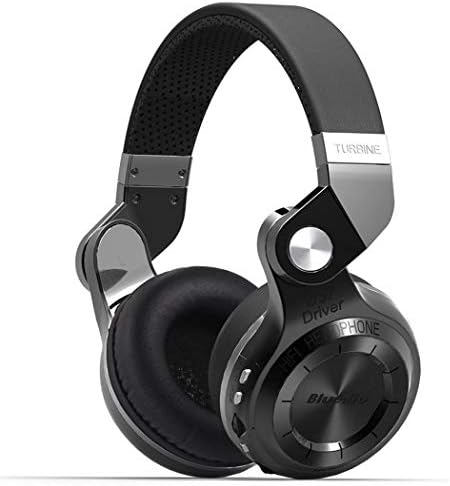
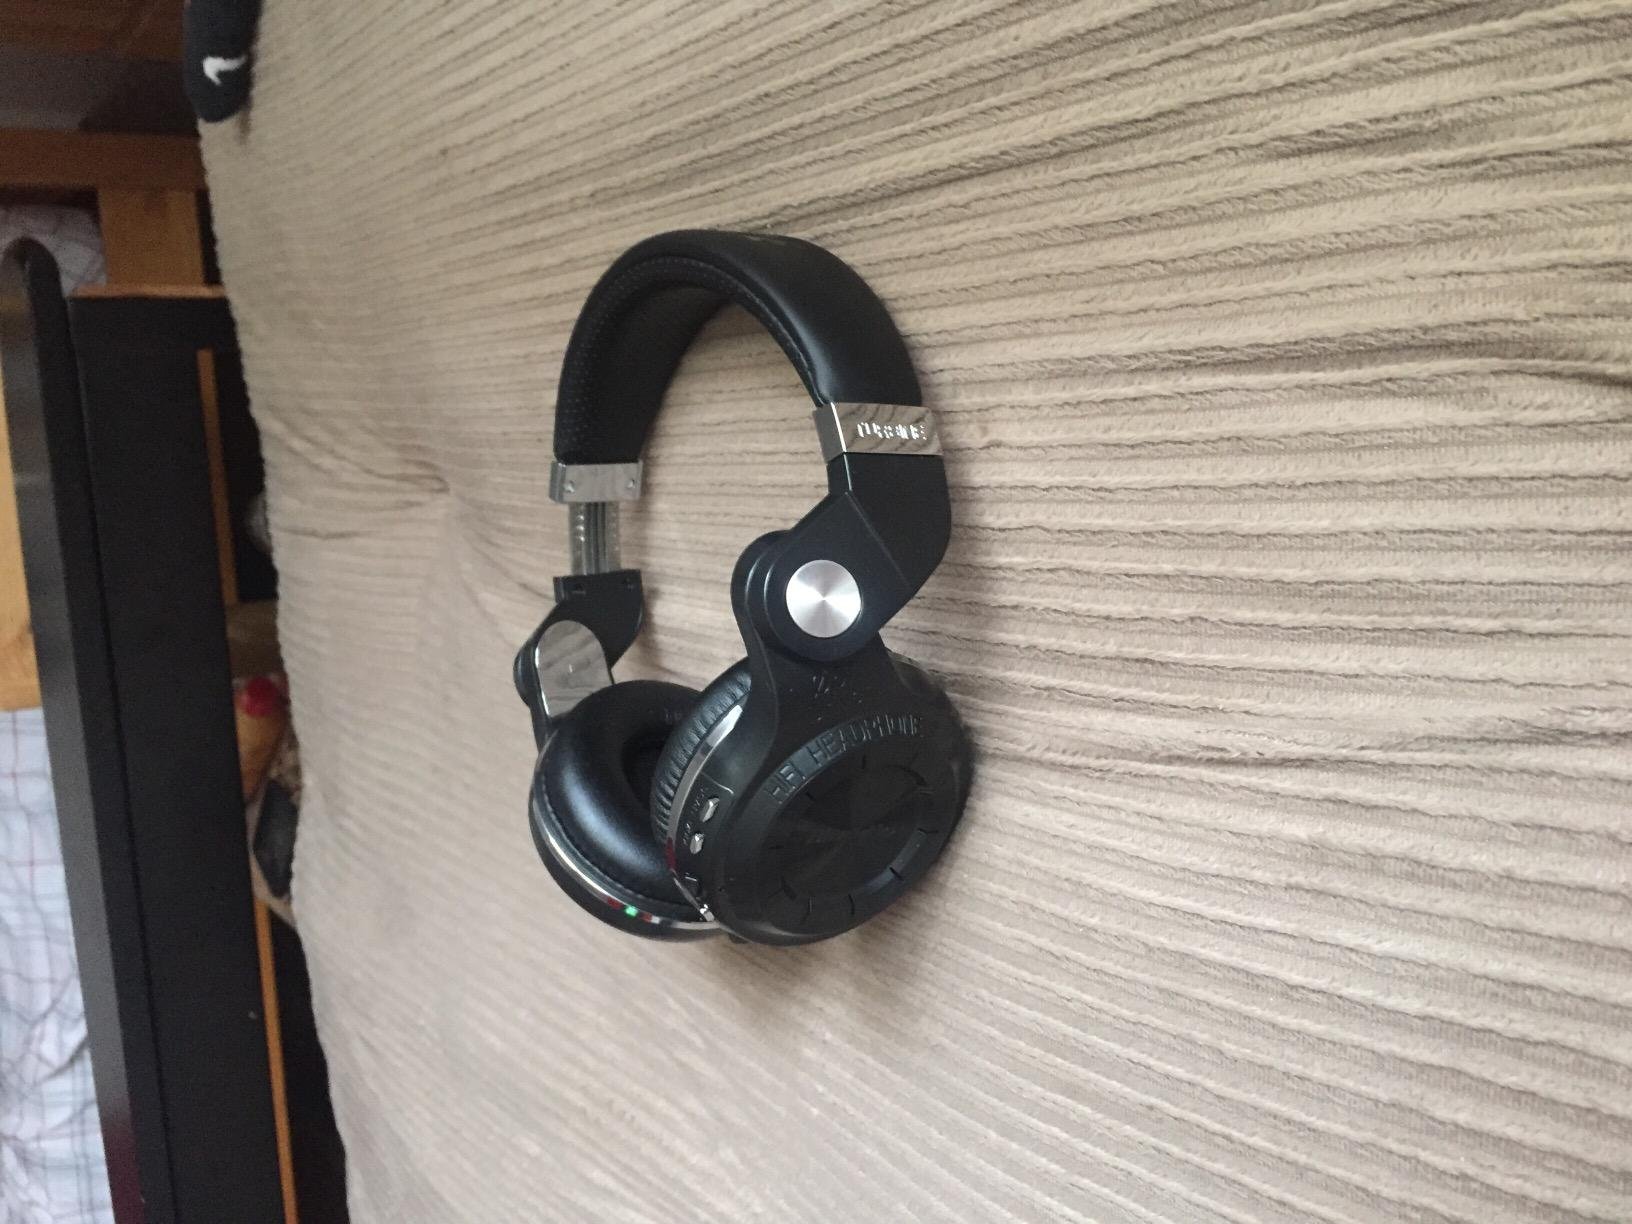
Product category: headphones
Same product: yes